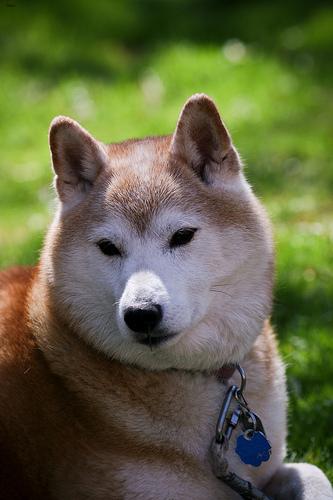
Breed: shiba inu